Joseph H. De Castro

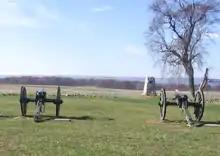
Cannons representing Hancock's defenses, stormed by Pickett's Charge.

De Castro bore the Flag of Massachusetts for Company I, 19th Massachusetts Infantry. The unit participated in the Battle of Gettysburg at Gettysburg, Pennsylvania as part of the III Corps, 3rd Brigade, U.S. Army under the command of Colonel Norman J. Hall. On July 3, 1863, the third and last day of the battle, his unit participated in the repulse of what became known as Pickett's Charge. The charge was a disastrous infantry assault ordered by Confederate General Robert E. Lee against Major General George G. Meade's Union positions on Cemetery Ridge.